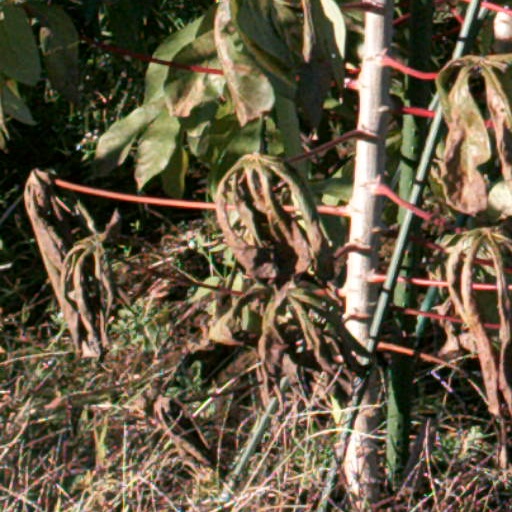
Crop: cassava